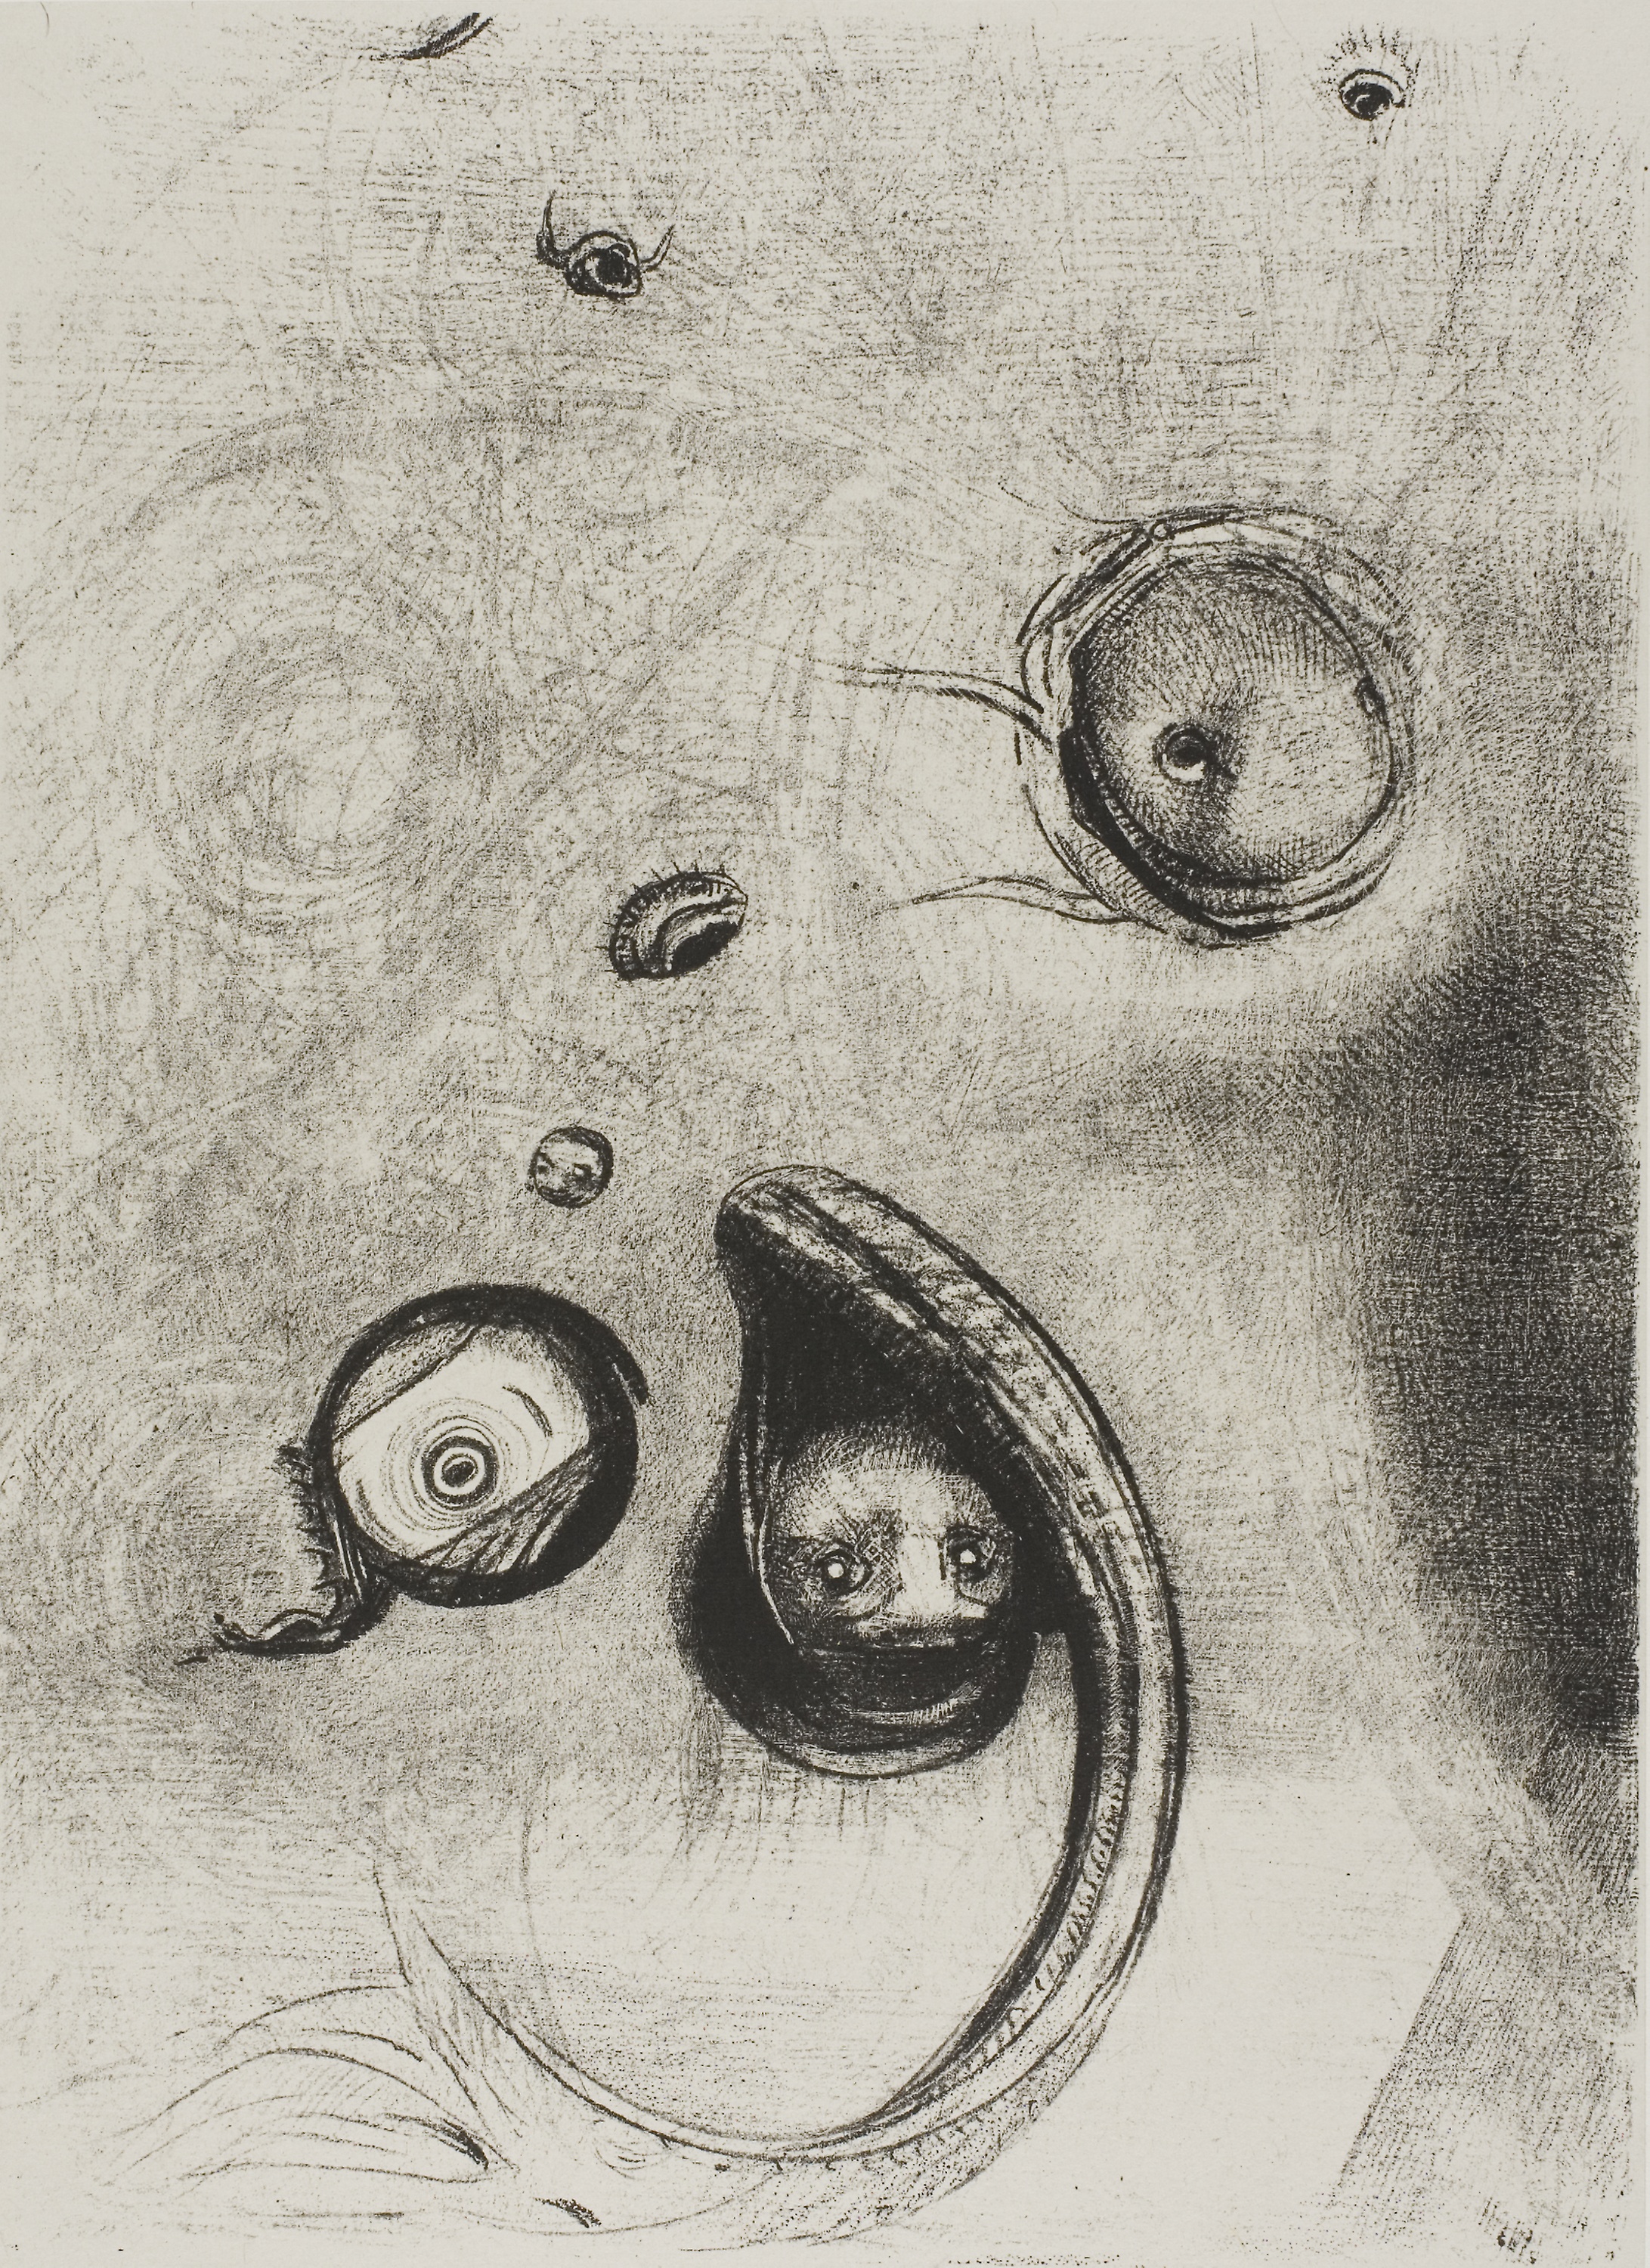
nose, black and white, drawing, eye, sketch, monochrome, circle, artwork, visual arts, font, illustration, art, ear, monochrome photography